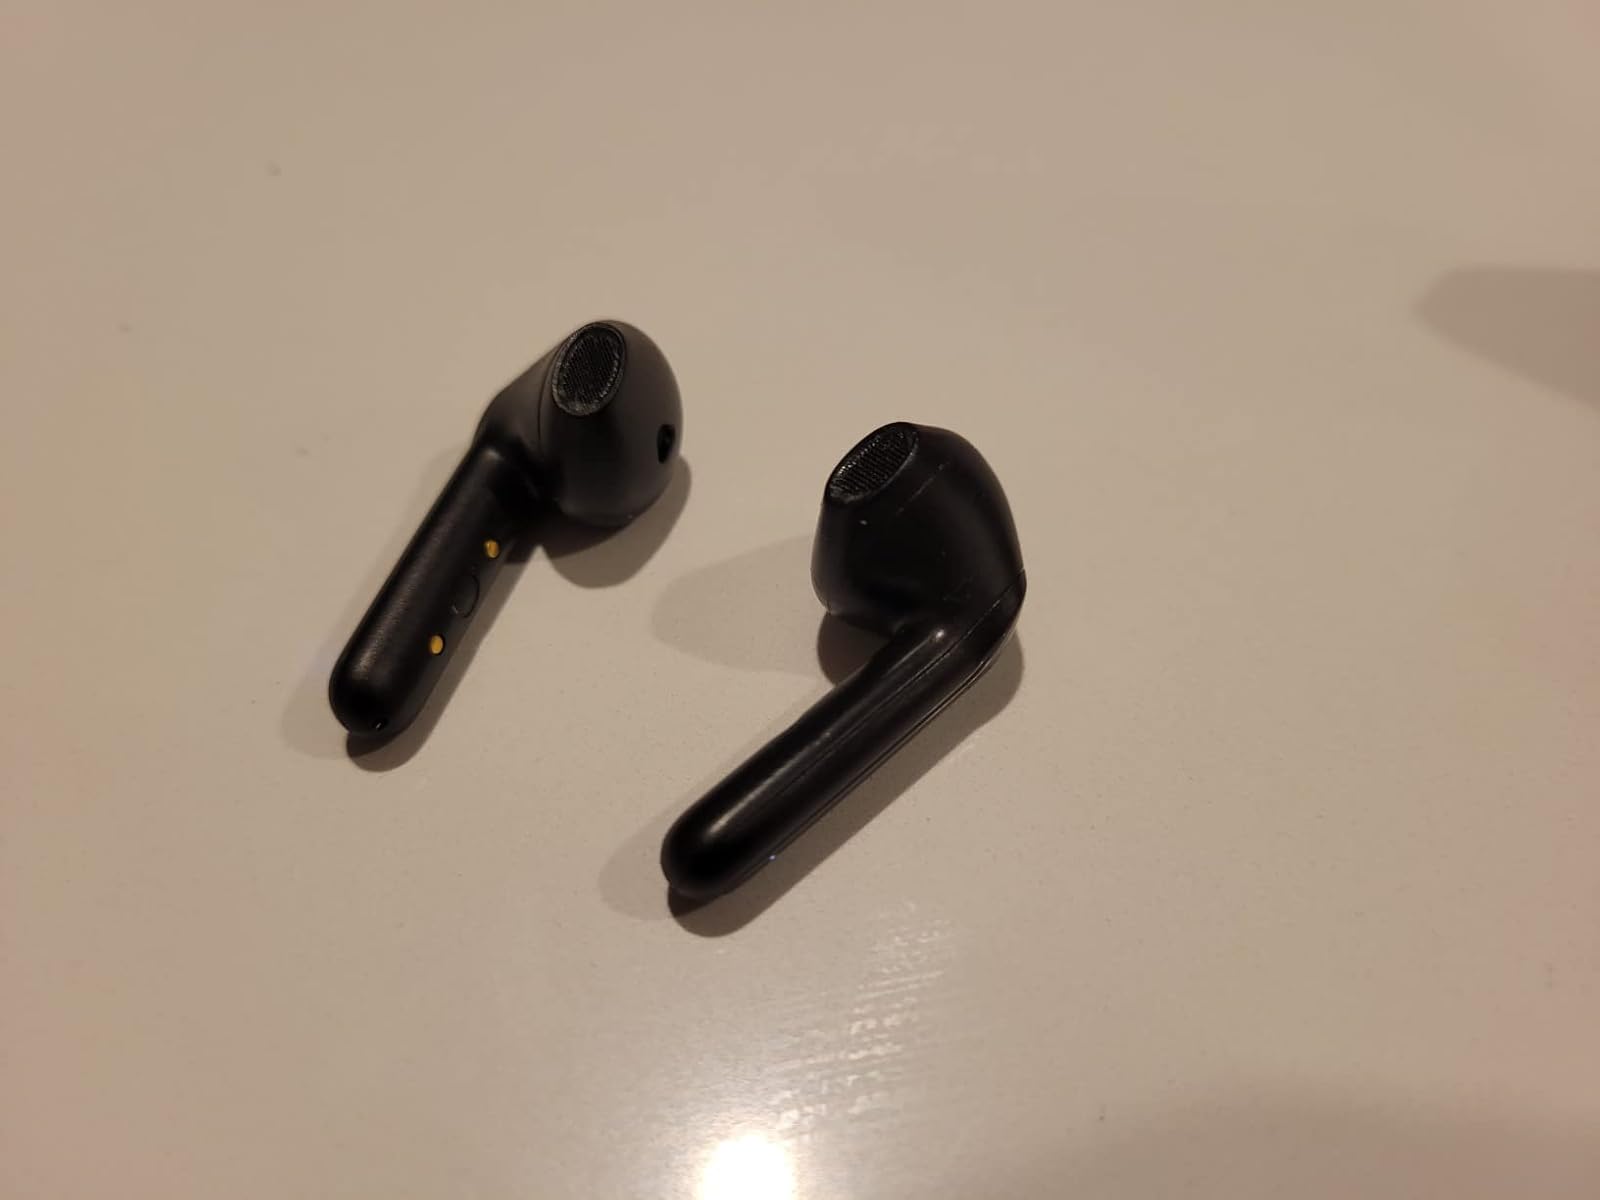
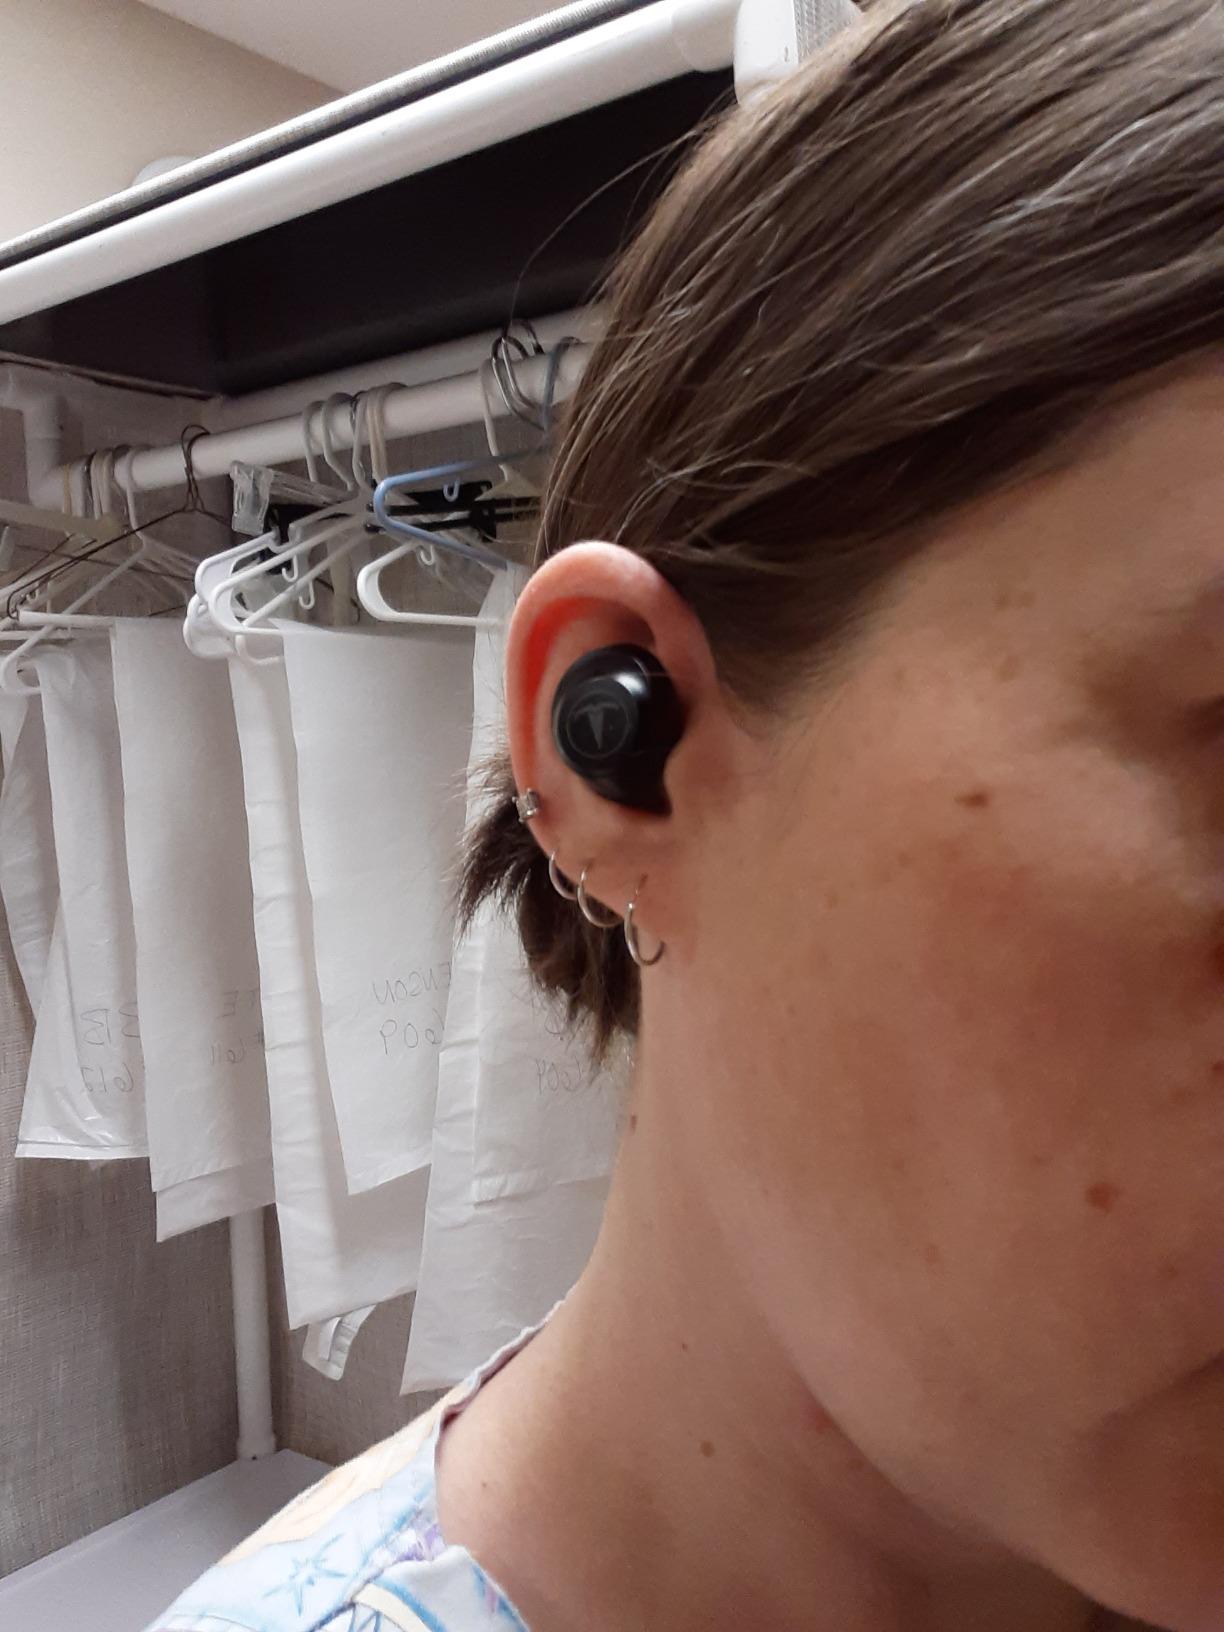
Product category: earbuds
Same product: no